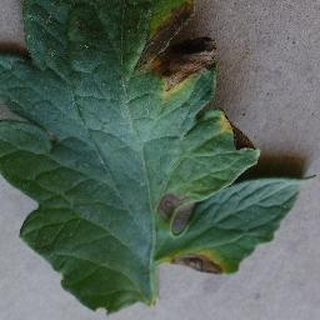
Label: tomato_early_blight